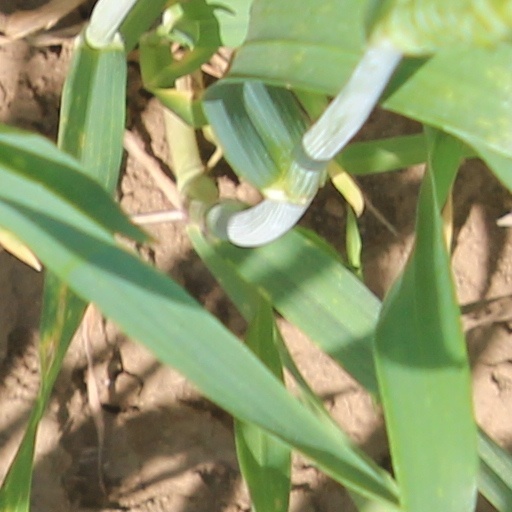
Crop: wheat